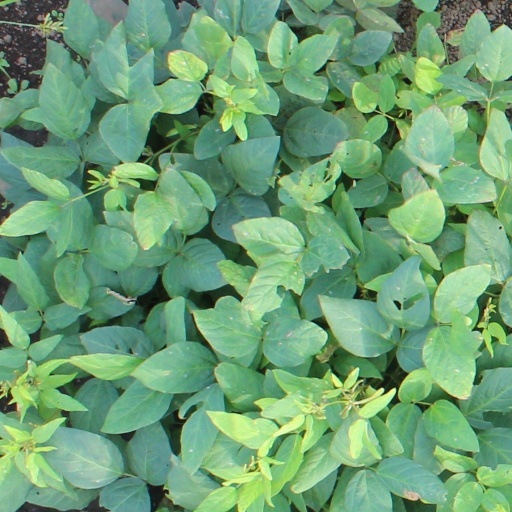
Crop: soybean